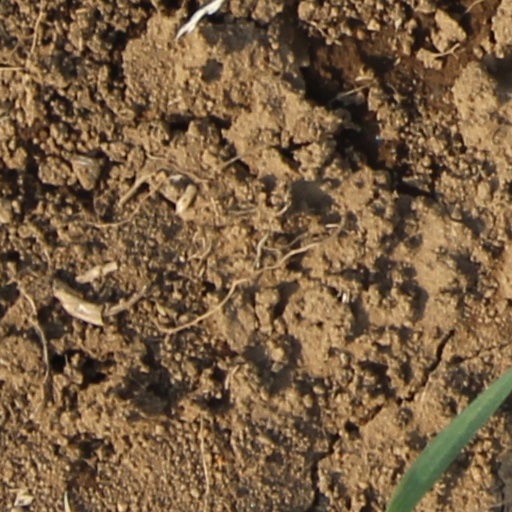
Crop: wheat